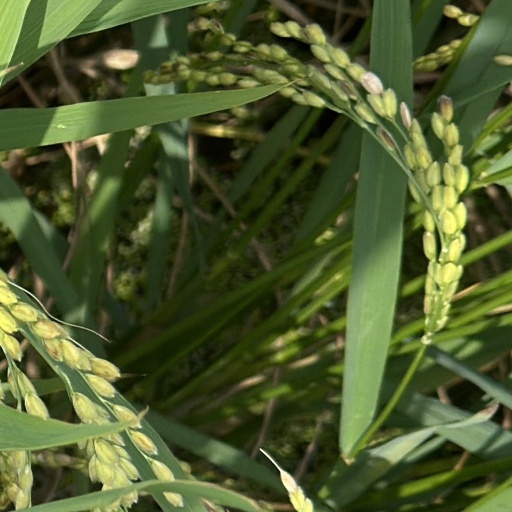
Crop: rice